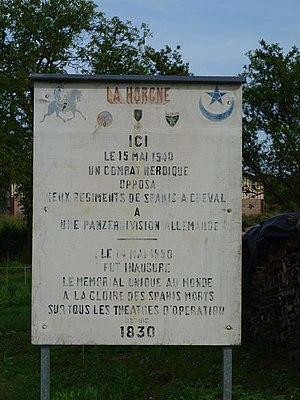
La Horgne (Ardennes, France)
Olivier Marc est un cavalier et officier français.
Le combat de La Horgne est livré le 15 mai 1940, pendant la bataille de France, entre les forces allemandes et françaises.